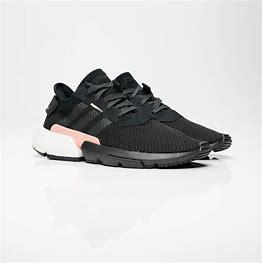
Brand: Adidas
Model: Pod S3 1